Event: Nepal Earthquake
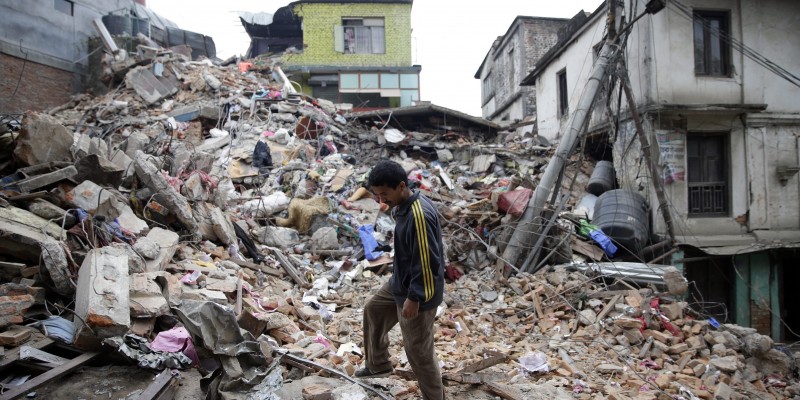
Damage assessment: damage